Poling, West Sussex

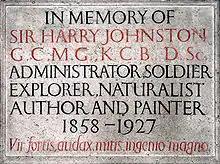
Wall plaque commemorating Sir Harry Johnston in St. Nicholas' parish church, designed and cut by Eric Gill

Burials in St. Nicholas' churchyard include the Kent and MCC cricketer and cricket administrator Colin Cowdrey (1932–2000) and the explorer, botanist, artist and colonial administrator Sir Harry Johnston (1858–1927), who lived at St John's Priory. Johnston is also commemorated by a wall plaque in the nave carved by the Arts and Crafts sculptor and typeface designer Eric Gill, who lived at Ditchling, East Sussex. The main typeface used on the plaque seems to be Gill's Perpetua, which he designed in 1925 but did not release until 1929. The lower-case typeface used for the Latin quote below is not presently recognised.